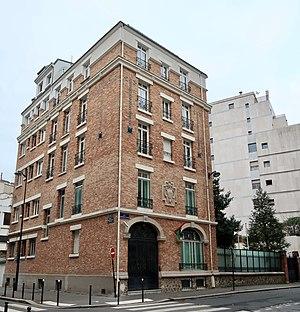
Ambassade de Libye en France, 6-8 rue Chasseloup-Laubat (Paris, 15e).
L'ambassade de Libye en France est la représentation diplomatique de l'État de Libye auprès de la République française. Elle est située 6-8 rue Chasseloup-Laubat, dans le 15ᵉ arrondissement de Paris, la capitale du pays. Son ambassadeur est, depuis 2011, Alshiabani Mansour Abuhamoud.
Ceci est une liste des représentations diplomatiques de la Libye.